Mahamayuri

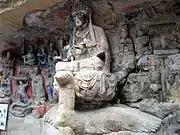
Song dynasty (960 - 1270) statue of Mahāmāyūrī ("Kongque Mingwang") at the Dazu Rock Carvings in Chongqing, China

Despite being associated with the Wisdom Kings, Mahāmāyūrī tends to be portrayed with a benevolent expression rather than a wrathful one. She has three faces and six hands.